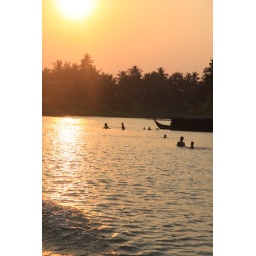
Young boys swim in the river close to Battambang, close to sunset.